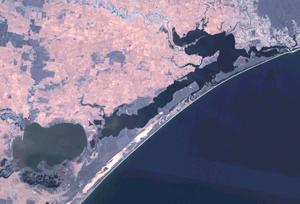
Les lacs du Gippsland sont un enchevêtrement de lacs, de marais, de lagunes situés à l'est du Gippsland, dans l'État de Victoria en Australie. Ils couvrent une superficie d'environ 600 km². Les principaux lacs sont les lacs Wellington, King et Victoria. Ils sont alimentés en eau douce par les rivières Avon, Thomson, Latrobe, Mitchell, Nicholson et Tambo.